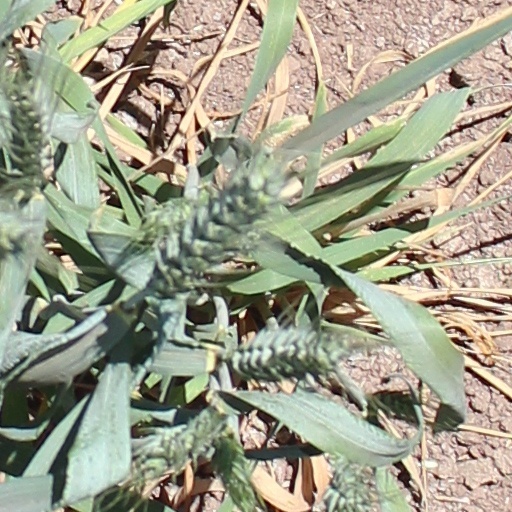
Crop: wheat